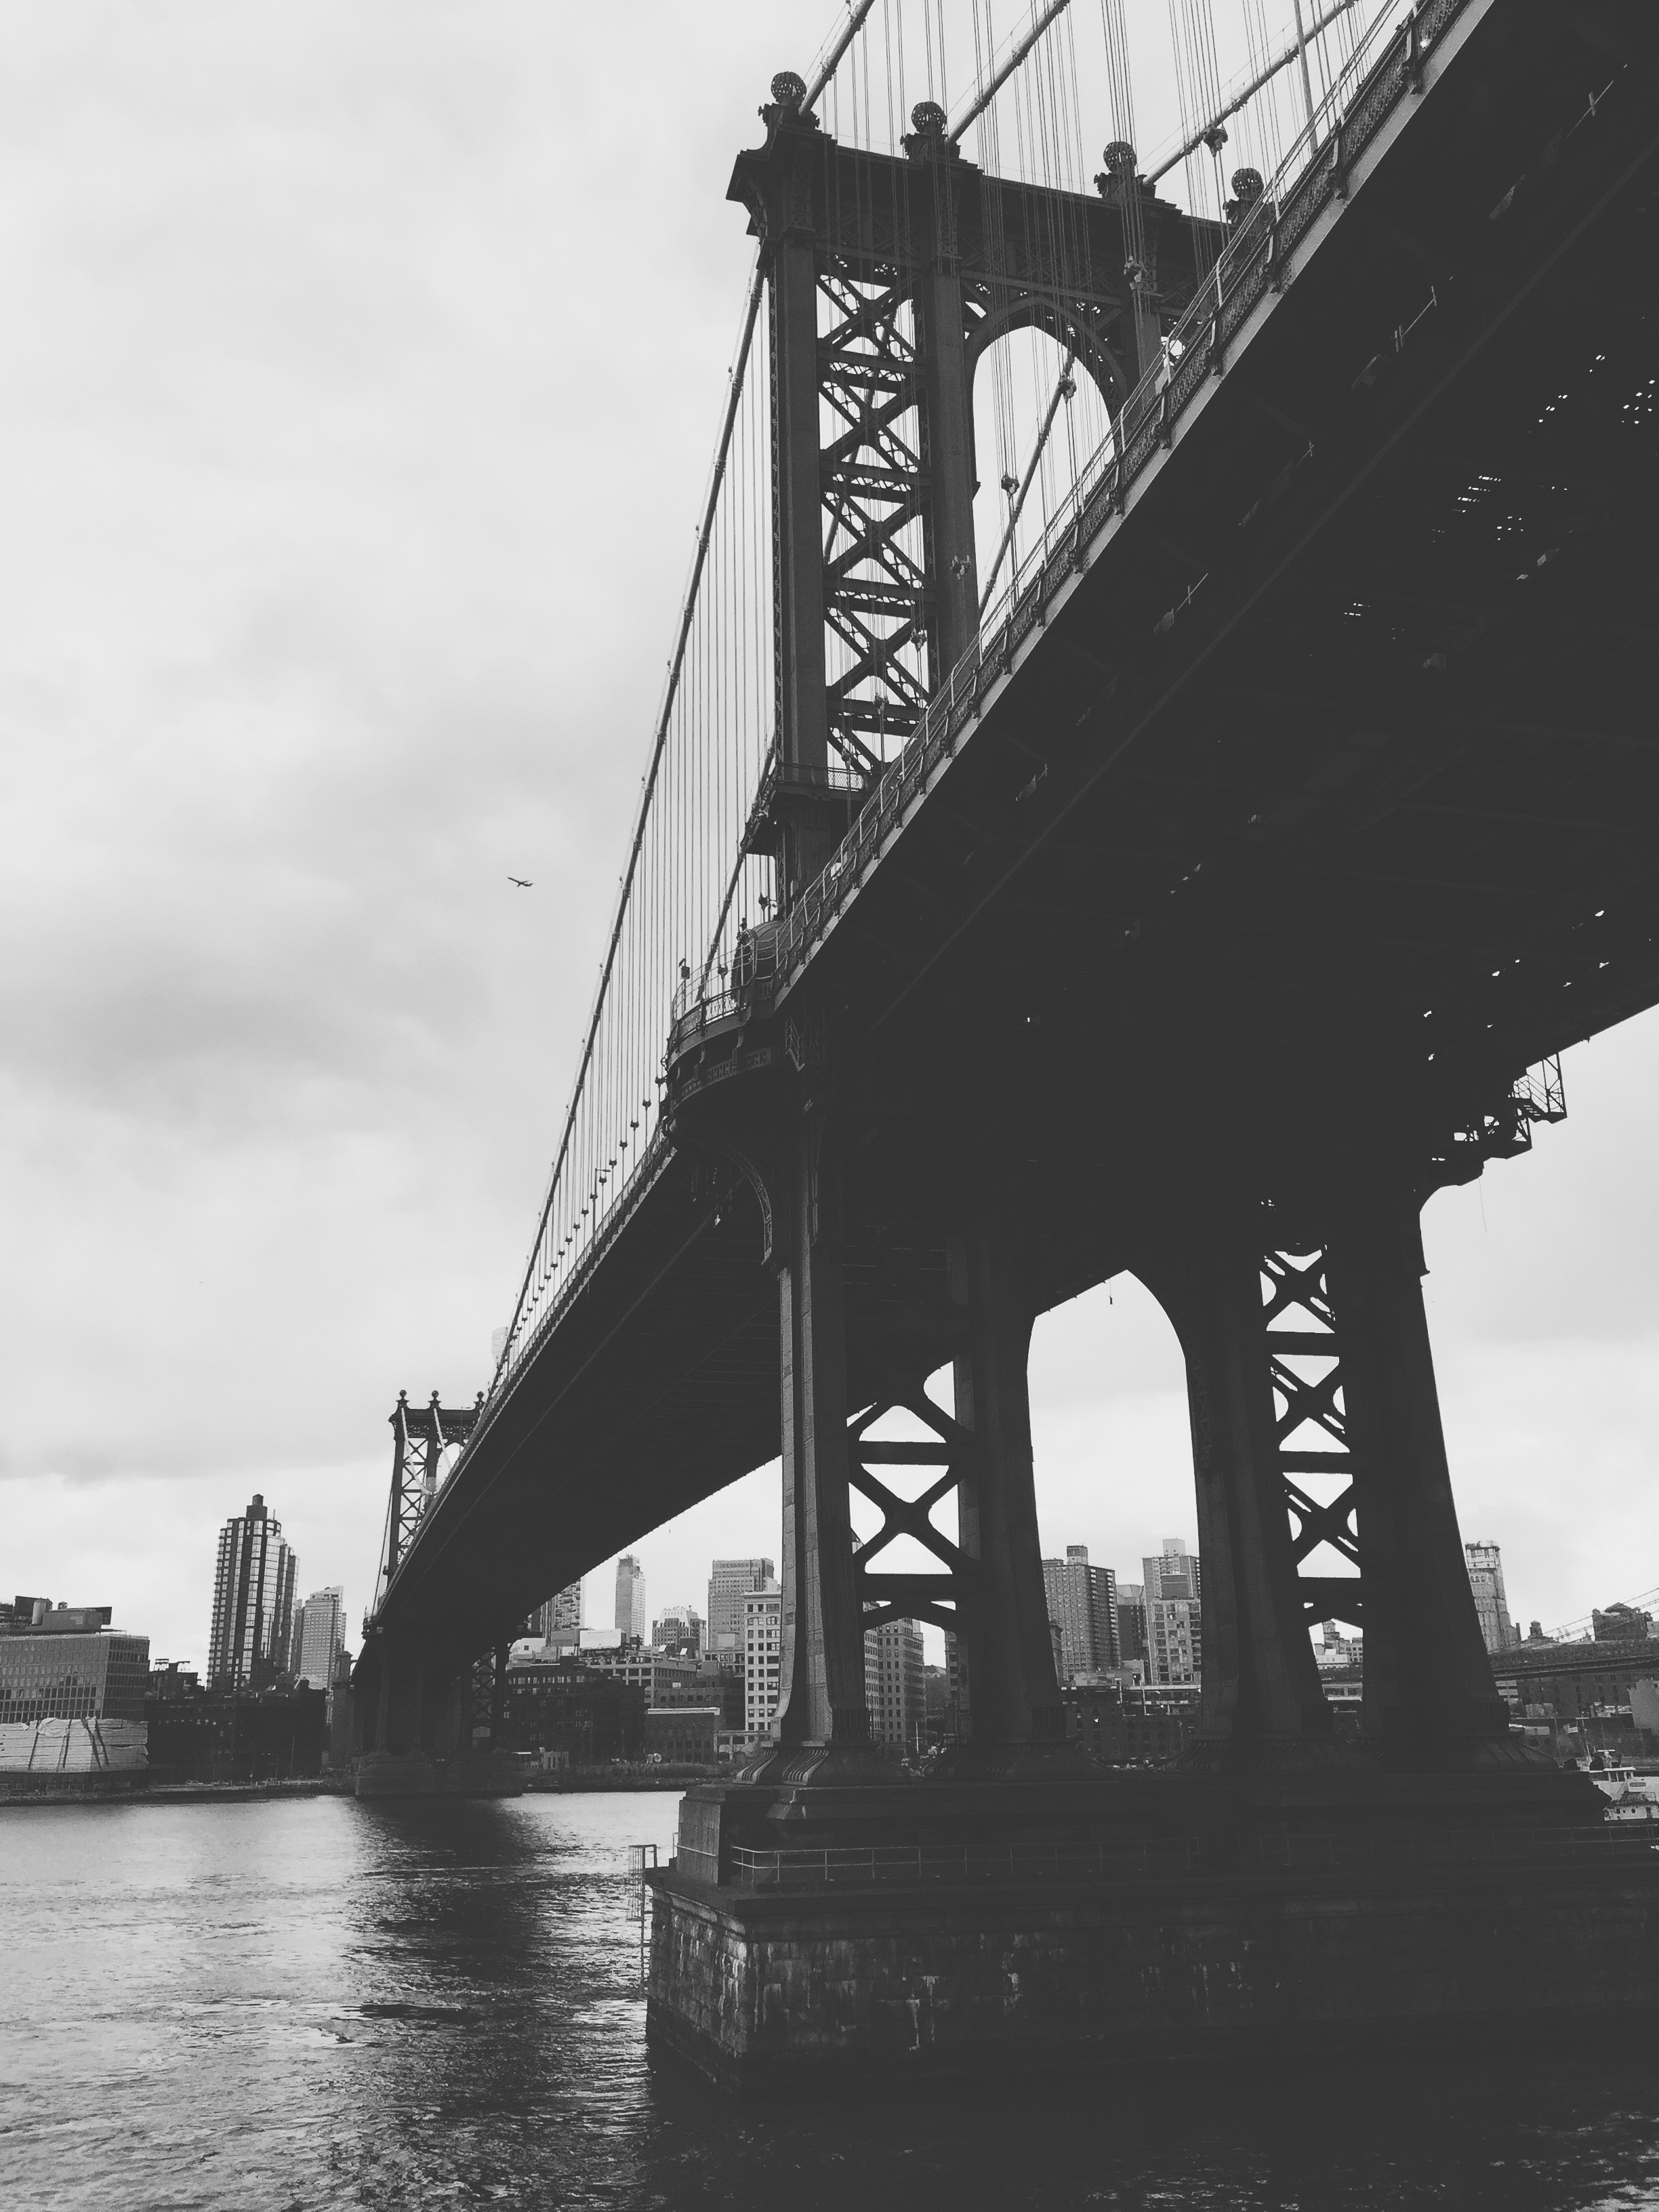
black and white, bridge, vehicle, monochrome, waterway, monochrome photography, nonbuilding structure